Ancient history of Yemen

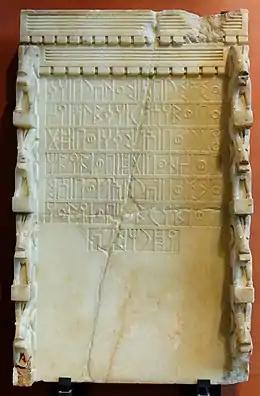
Sabaean inscription addressed to the moon-god Almaqah, mentioning five South Arabian gods, two reigning sovereigns and two governors, 7th century BCE.

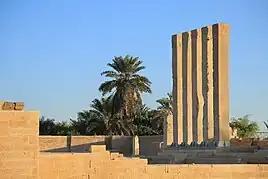
Barran Temple or the throne of the Queen of Sheba.

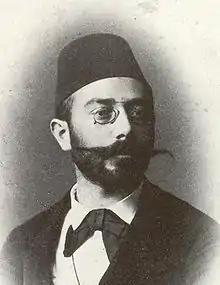
Eduard Glaser.

The ancient history of Yemen or South Arabia is especially important as one of the oldest centers of civilization in the Near East. Its relatively fertile land and adequate rainfall in a moister climate helped sustain a stable population, a feature recognized by the ancient Greek geographer Ptolemy, who described Yemen as "Eudaimon Arabia" (better known in its Latin translation, "Arabia Felix") meaning "Fortunate Arabia" or "Happy Arabia". Between the eighth century BCE and the sixth century CE, it was dominated by six main states which rivaled each other, or were allied with each other and controlled the lucrative spice trade: Saba', Ma'īn, Qatabān, Hadhramaut, Kingdom of Awsan, and the Himyarite Kingdom. Islam arrived in 630 CE and Yemen became part of the Muslim realm.